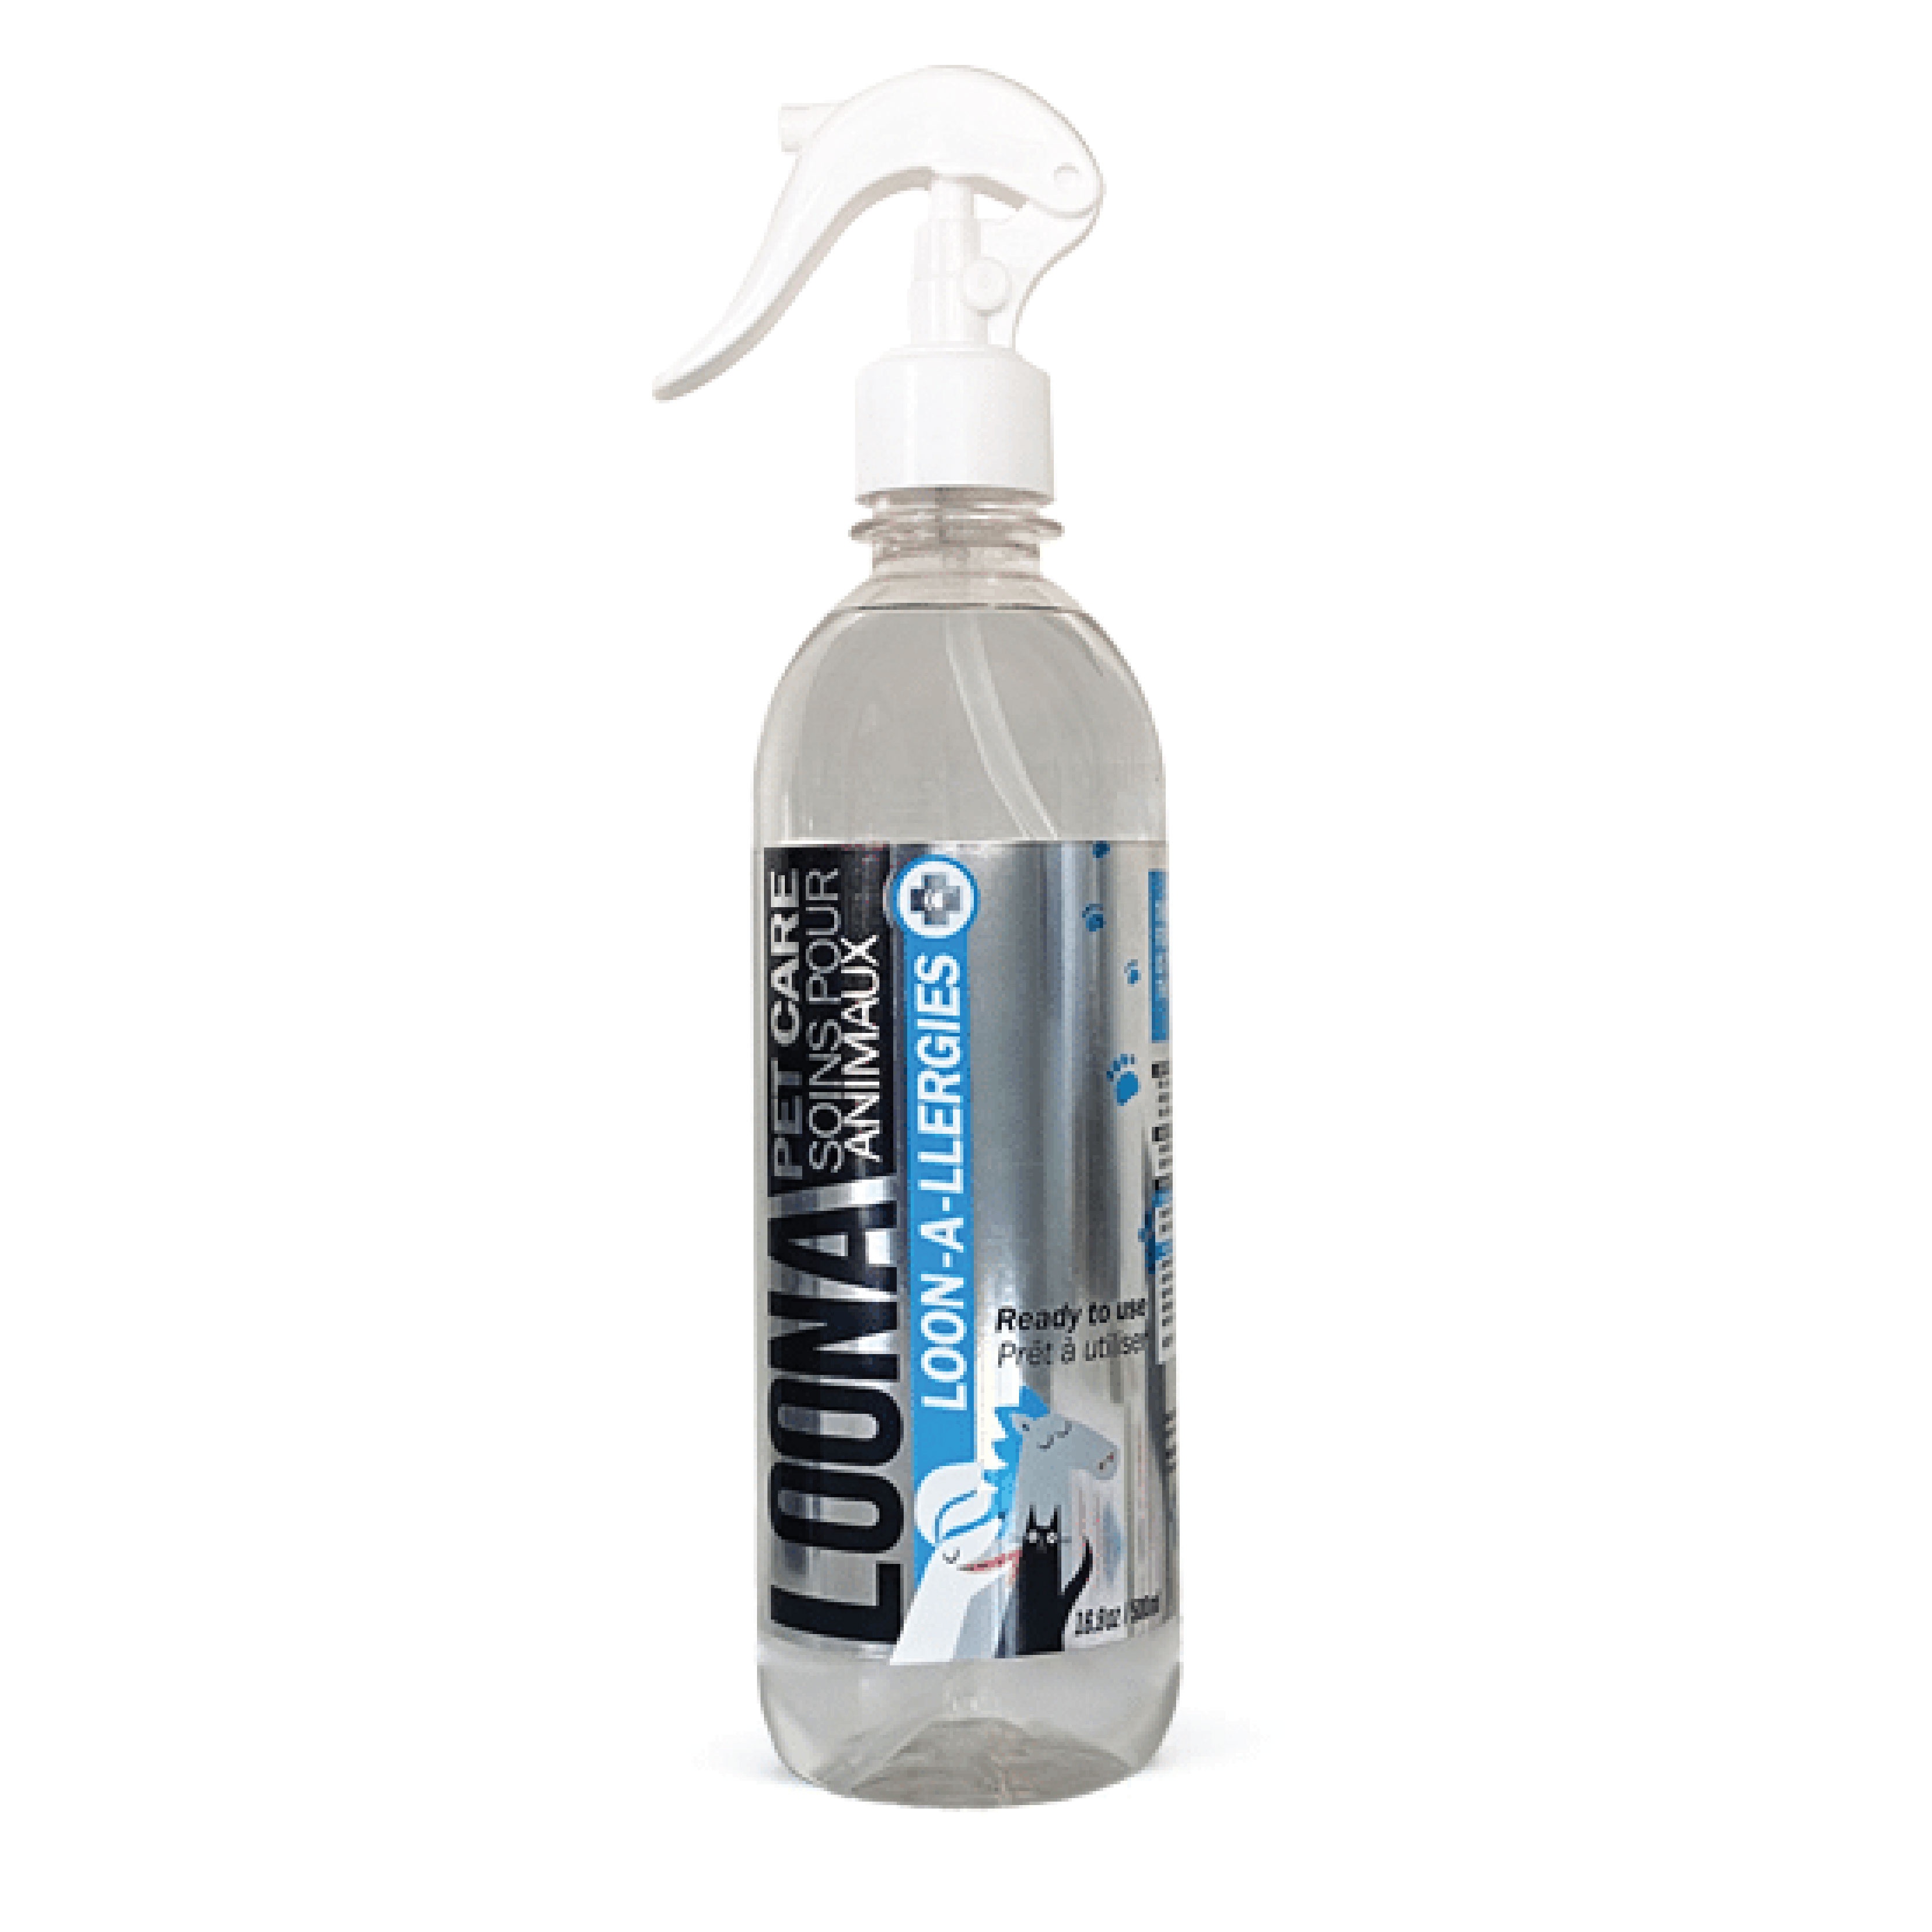
LOONA -A-llergies - 500ml
DESCRIPTION: When LOON-A-llergies is sprayed into the surrounding air, a specific molecule grabs the allergens and crushes them to the ground. They will be eliminated with vacuuming. MADE FOR : • LOON-A-llergies is a formula aimed at eradicating allergic reactions caused by : dander hair dust mites pollen pets
Brand: LOONA
Category: Home & Garden > Household Appliance Accessories > Vacuum Accessories > Anti-Allergy Agents